SCORE Class 5

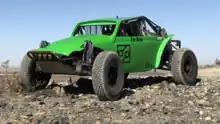
a modern SCORE Class 5 "Unlimited Baja bug" race car

SCORE Class 5 is described as "open wheel unlimited Baja Bug class that competes in the SCORE off-road race series races including the Baja 1000, Baja 500, San Felipe 250, Baja Sur 500 and the SCORE Desert Challenge.